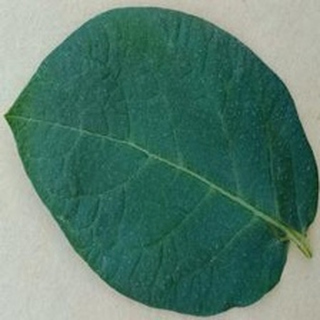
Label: healthy_potato